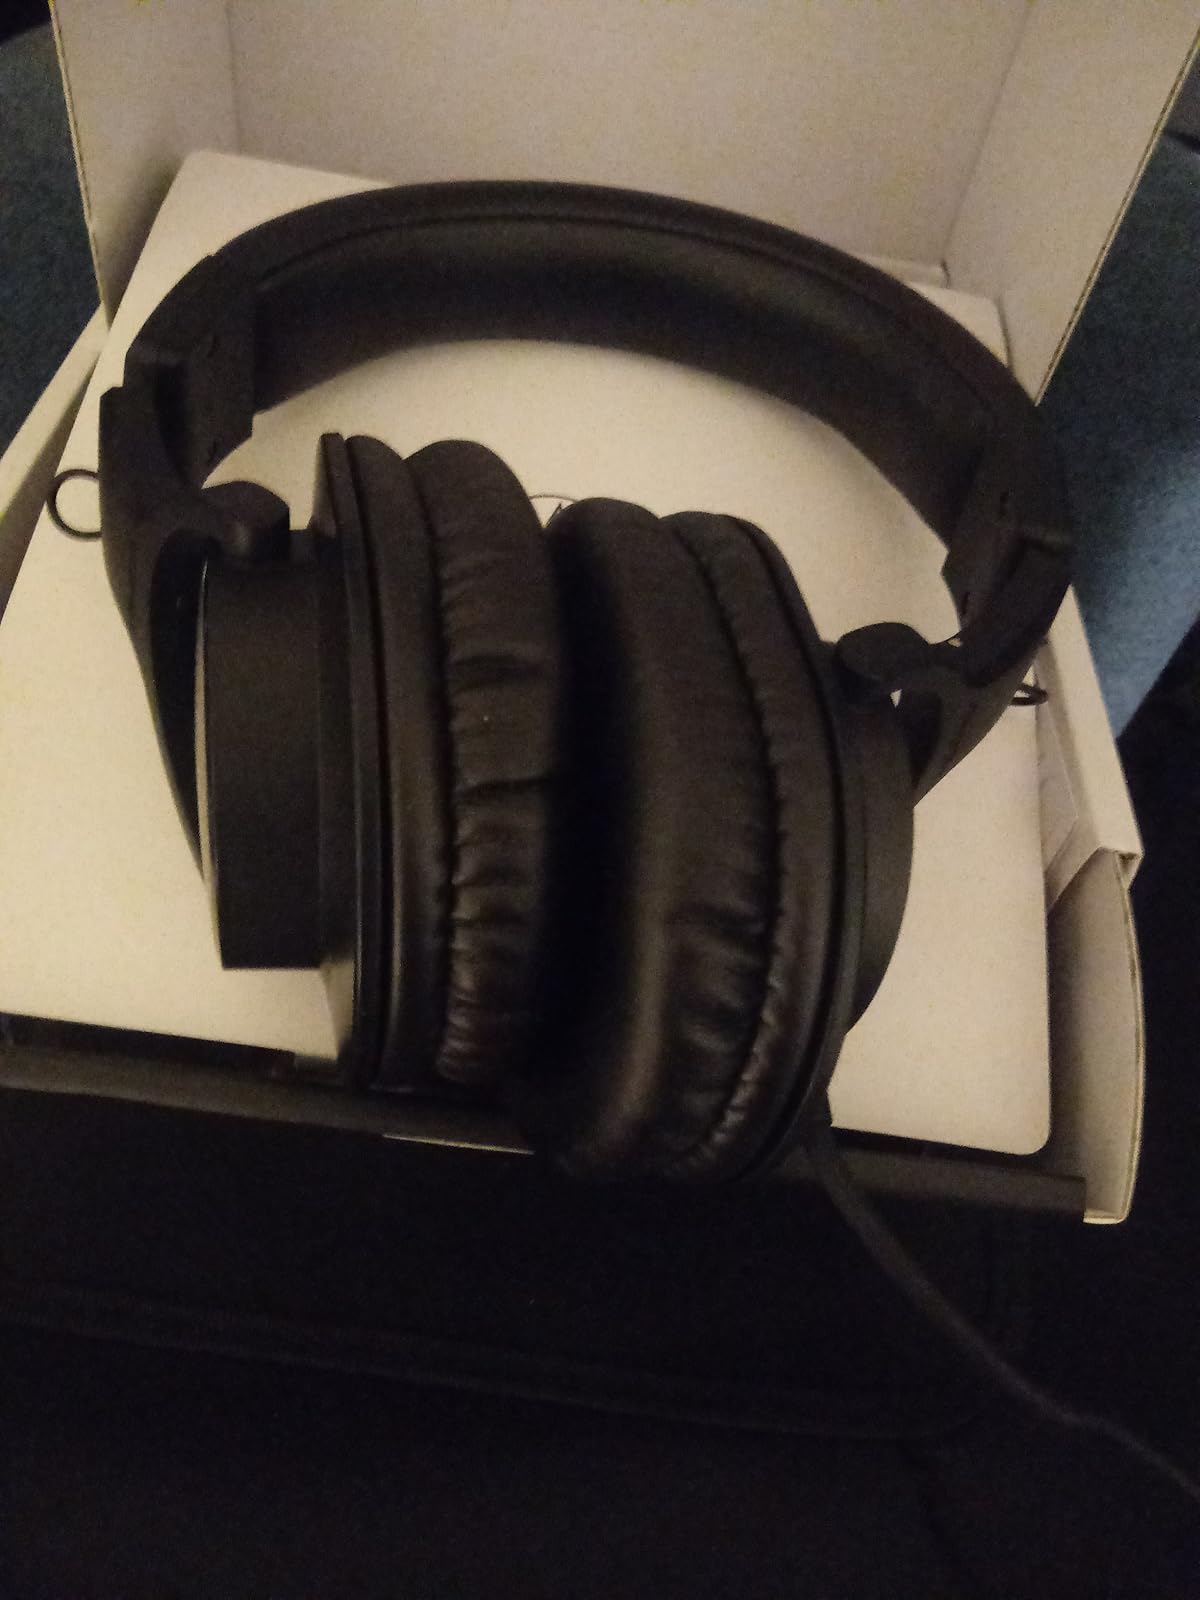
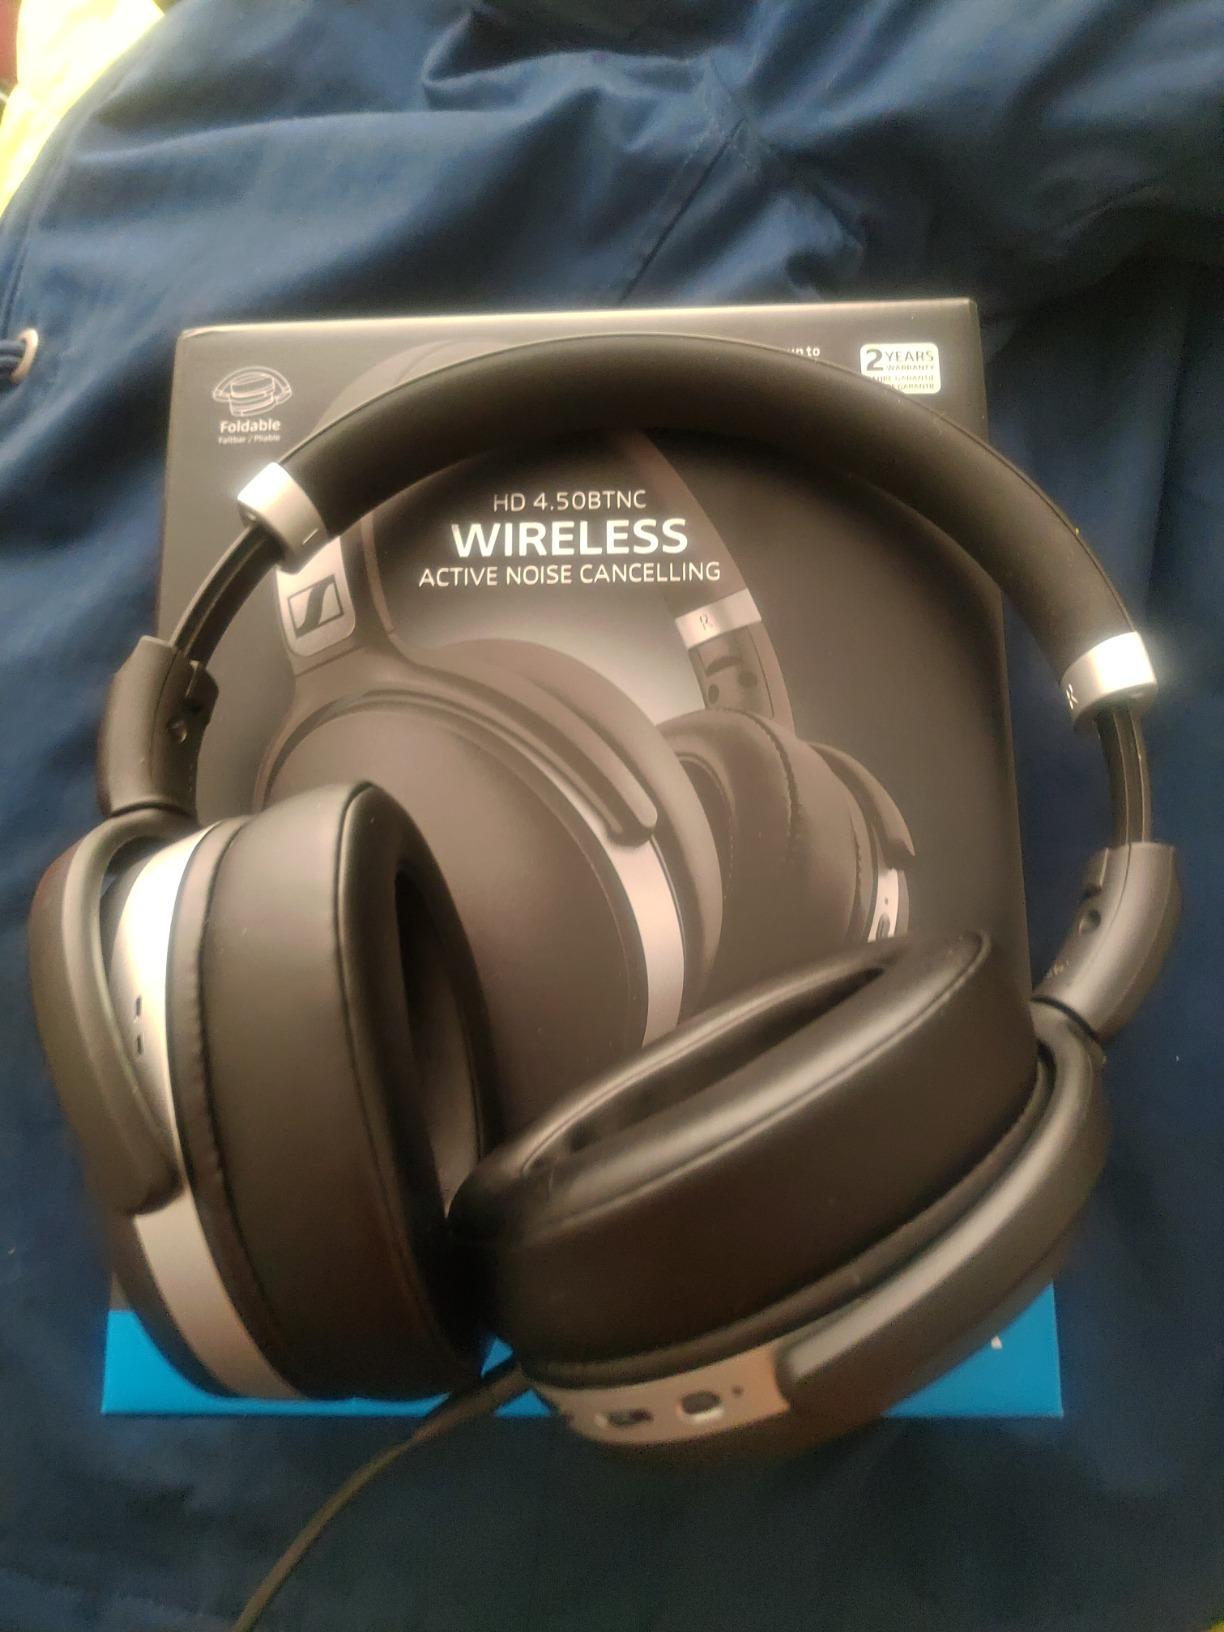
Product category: headphones
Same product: no